Ryan Mallett

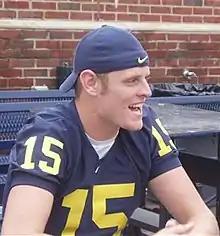
Mallett in 2007

Mallett made his first appearance at Michigan in the second game of the 2007 season against Oregon. He entered the game for the injured Chad Henne in the third quarter and completed 6 of 17 passes for 49 yards and one interception. Mallett started the next week against Notre Dame and led the Wolverines to a 38–0 victory by throwing 3 touchdown passes, going 7 of 15 (46.7%) for 90 yards. Mallett started his first Big Ten conference game against Penn State the following week. He went 16 of 29 (55.2%) with 170 yards and one interception. He also scored on a 10-yard rush in the first quarter. Henne returned to start the Wolverines' next three games. In those games, Mallett had limited playing time completing 4 of 10 for 30 yards.